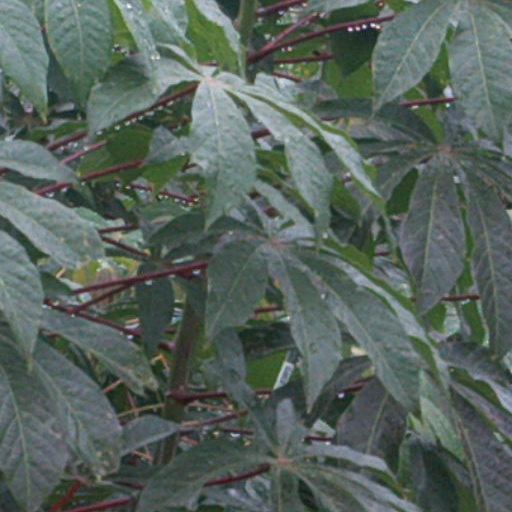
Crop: cassava